Radford Cave

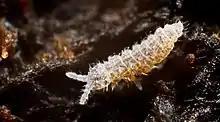
Schaefferia emucronata

Various zoologists with an interest in cave-dwelling creatures have worked n the cave. Both the Greater Horseshoe Bat and the Lesser Horseshoe Bat have been recorded inside. The invertebrates have been documented by various collectors, and records are held by the British Cave Research Association. The isopod "Androniscus dentiger" (Trichoniscidae) and acari "Eugamasus loricatus" (Parasitidae) are found throughout the dark zone of the cave. The commonest collembola are the lightly pigmented troglophiles "Heteromurus nitidus"; the white troglobite "Pseudosinella dobati" also inhabits the cave. Both are 1.7mm long. Other Collembola have been recorded including "Entomobrya muscorum, Schaefferia emucronata, S. lindbergi, Onychiurus armatus, Neelus murinus, Arrhopalites caecus," and "A. pymaegus". Collembola are particularly abundant in the Red Corridor section of the cave where humidity is generally at 93-94%. The spider "Meta menardii" (shown) inhabits the entrance and threshold zones of the cave and is sometimes found in the dark zone.